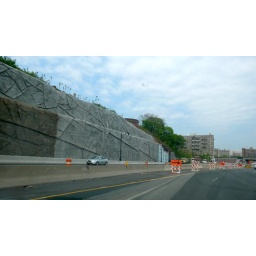
fake rock siding to cover over rocks and dirt along the highway in new jersey